James G. Blaine

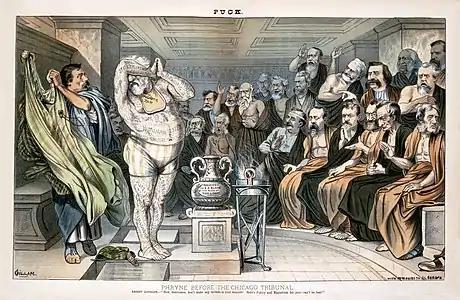
An 1884 cartoon ridicules Blaine as the tattooed-man with many indelible scandals.

Blaine began the year 1882 without a political office for the first time since 1859. Troubled by poor health, he sought no employment other than the completion of the first volume of his memoir, "Twenty Years of Congress." Friends in Maine petitioned Blaine to run for Congress in the 1882 elections, but he declined, preferring to spend his time writing and supervising the move to the new home. His income from mining and railroad investments was sufficient to sustain the family's lifestyle and to allow for the construction of a vacation cottage, "Stanwood" on Mount Desert Island, Maine, designed by Frank Furness. Blaine appeared before Congress in 1882 during an investigation into his War of the Pacific diplomacy, defending himself against allegations that he owned an interest in the Peruvian guano deposits being occupied by Chile, but otherwise stayed away from the Capitol. The publication of the first volume of "Twenty Years" in early 1884 added to Blaine's financial security and thrust him back into the political spotlight. As the 1884 campaign loomed, Blaine's name was being circulated once more as a potential nominee, and despite some reservations, he soon found himself back in the hunt for the presidency.